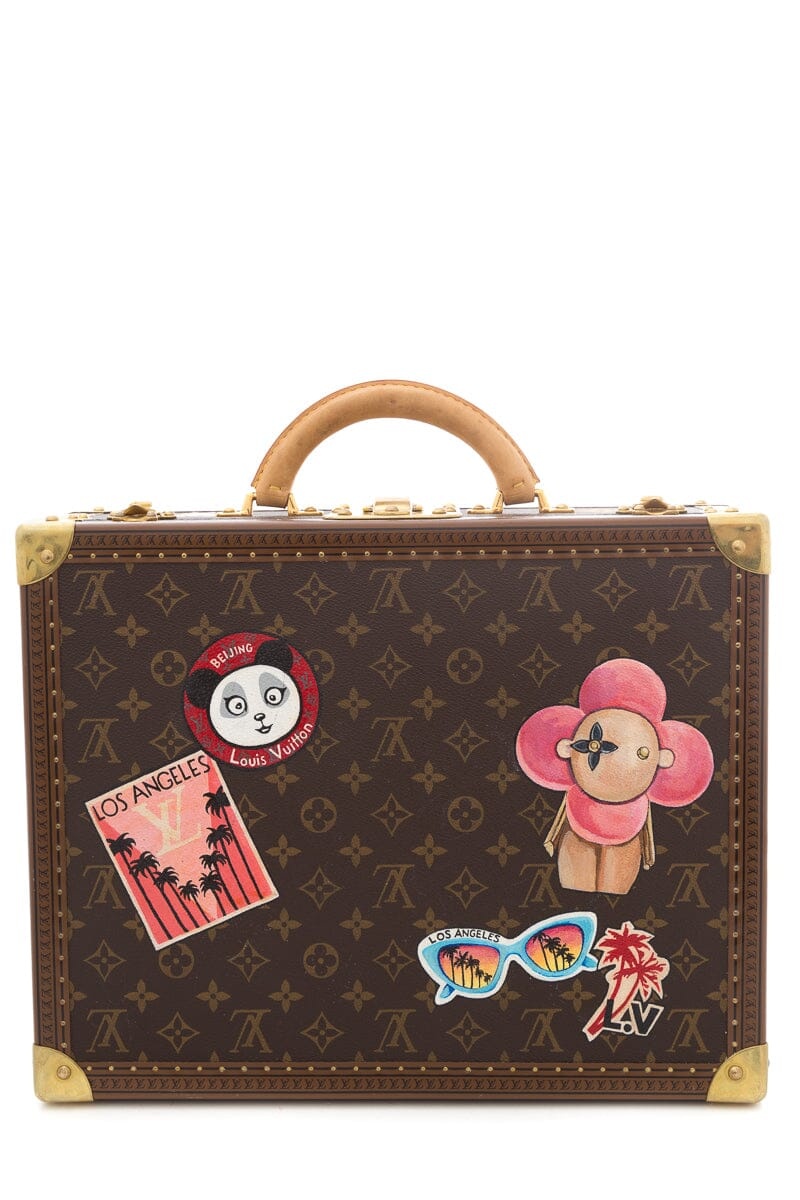
Louis Vuitton Brown Monogram & Multicolor Handpainted Trunk
Brand: The Wells Bags
Louis Vuitton Brown Monogram & Multicolor Handpainted Trunk. This item is vintage; some discoloring on leather and canvas and scratching on hardware. Length: 15.25" Depth: 5.5" Height: 12" Brand = Louis Vuitton Color = Brown & Multi Condition = Vintage Item Number: 15807-36 Item ID: 128925 Category: Trunk
Category: Home & Garden > Decor > Trunks